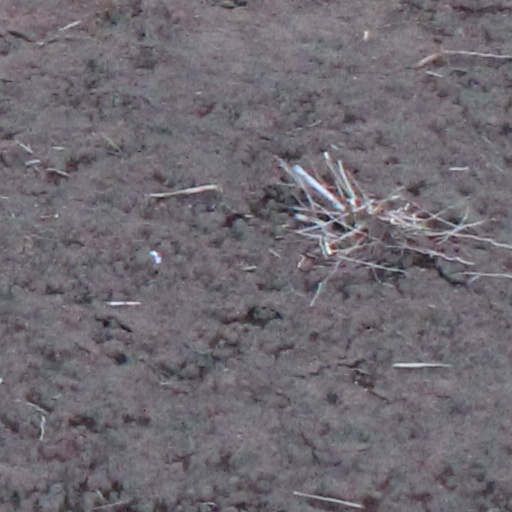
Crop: wheat